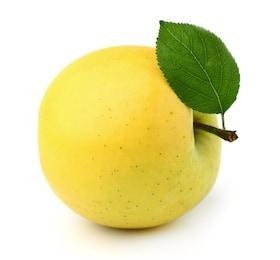
Label: apple